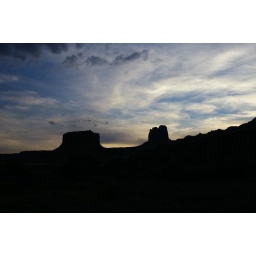
The two formations that complete the cross against the sky at sundown.